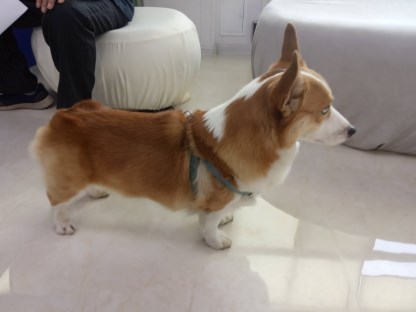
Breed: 2909-n000116-Cardigan